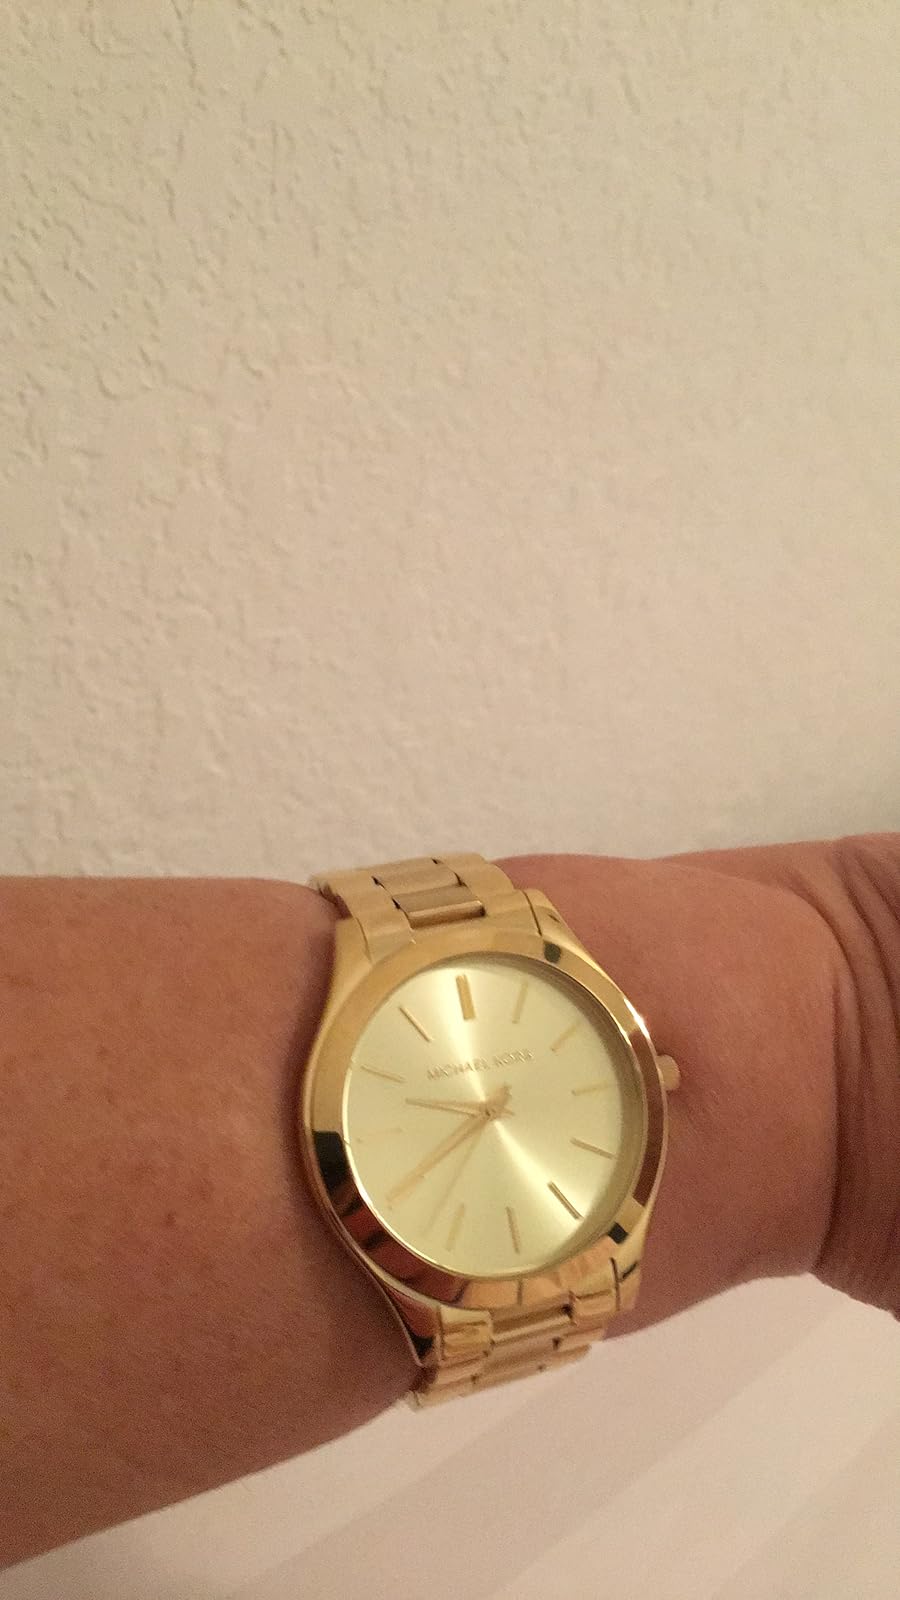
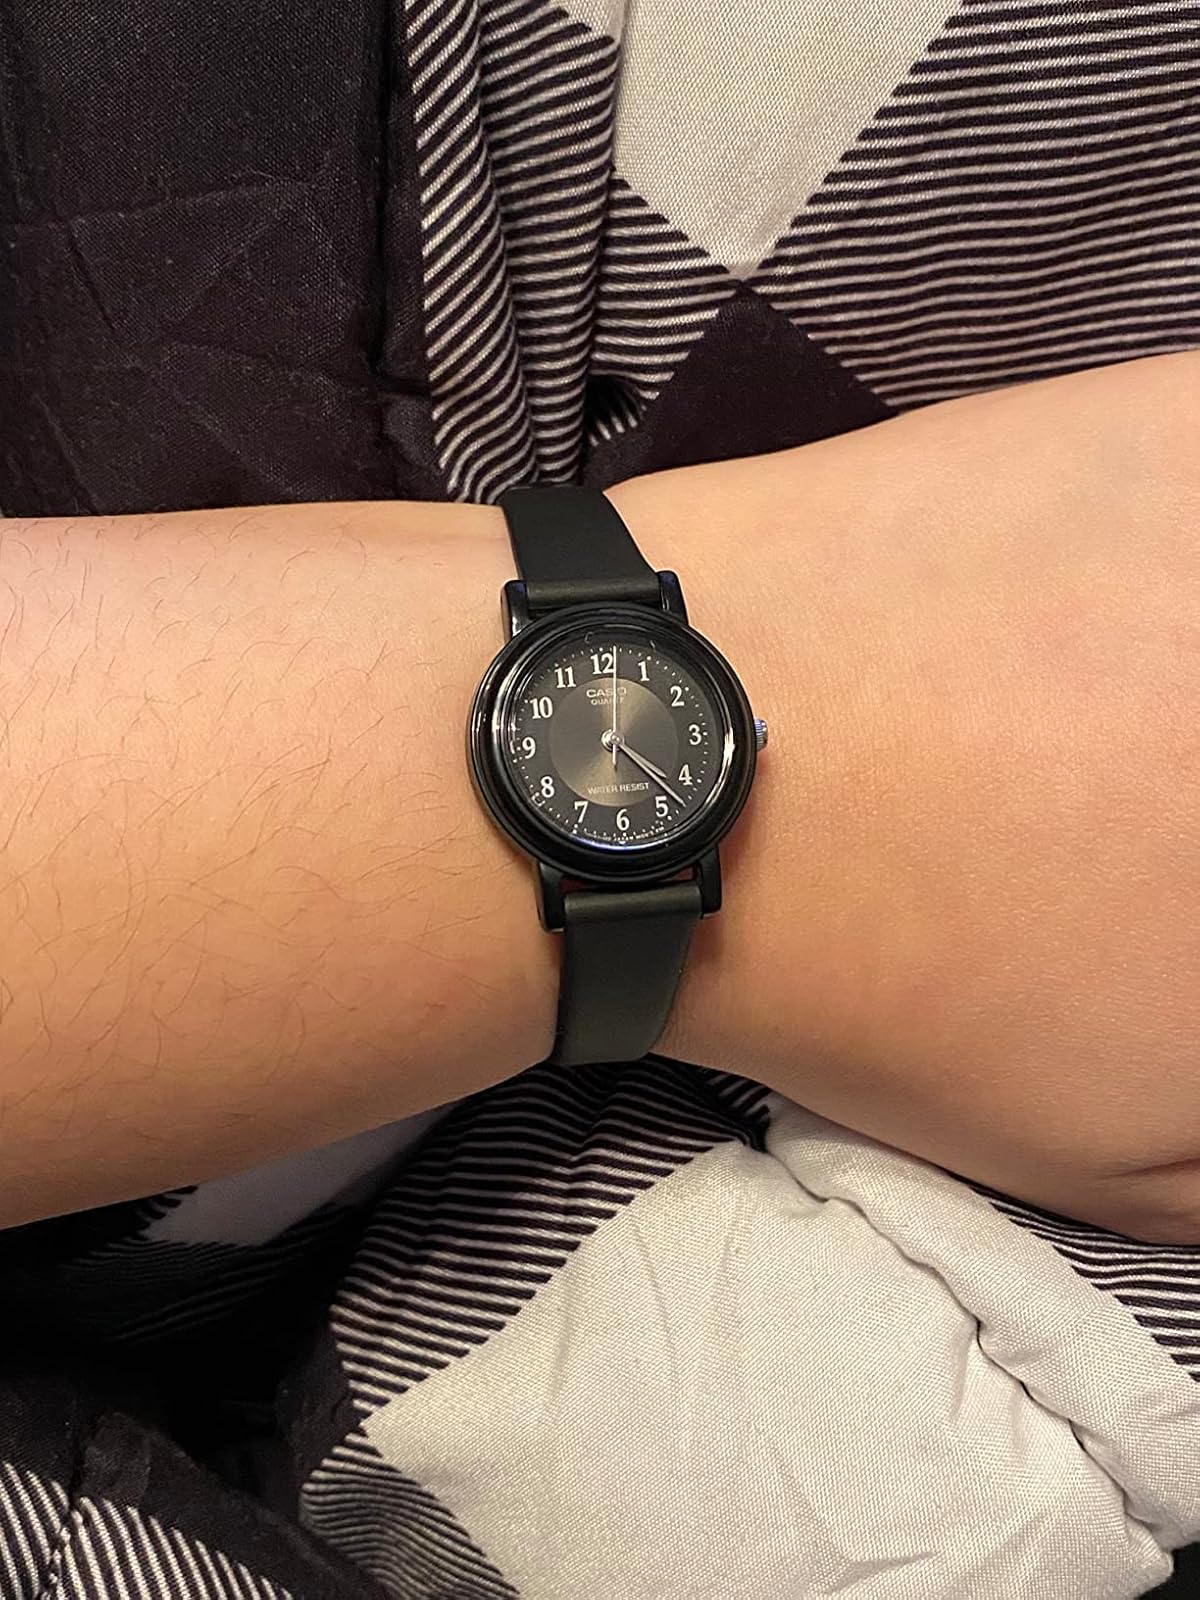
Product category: accessories_watch
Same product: no